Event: Typhoon Ruby
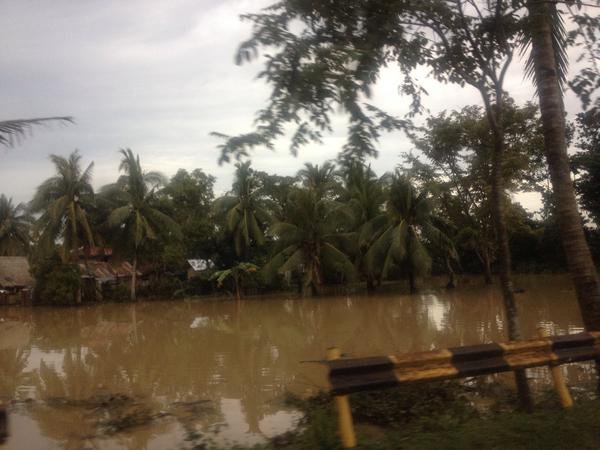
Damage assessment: damage